The Faith of Anna Waters

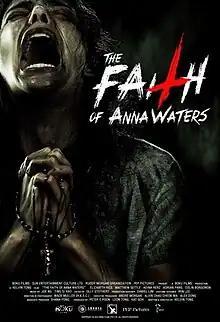
Theatrical release poster

The Faith of Anna Waters is a 2016 American-Singaporean horror film starring American actors Elizabeth Rice and Matthew Settle and directed by Kelvin Tong. Billed as Singapore's first Hollywood supernatural feature, the film tells the story of an American journalist who travels to Singapore to investigate the mysterious suicide of her sister, and delves into one of Tong's favourite horror subgenres: exorcism.